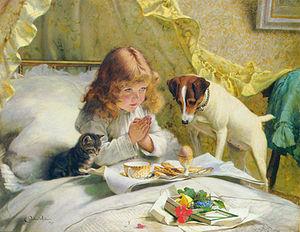
Suspense